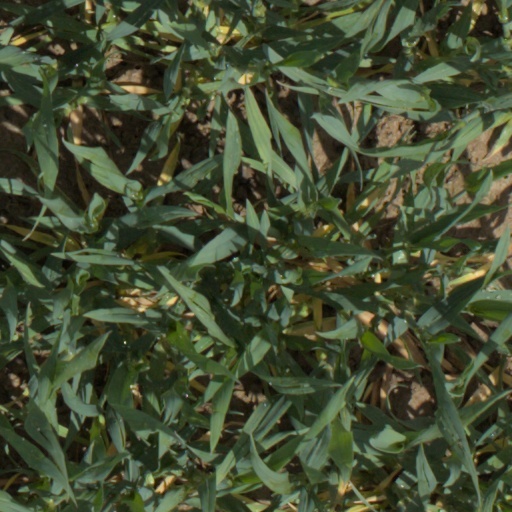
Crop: wheat